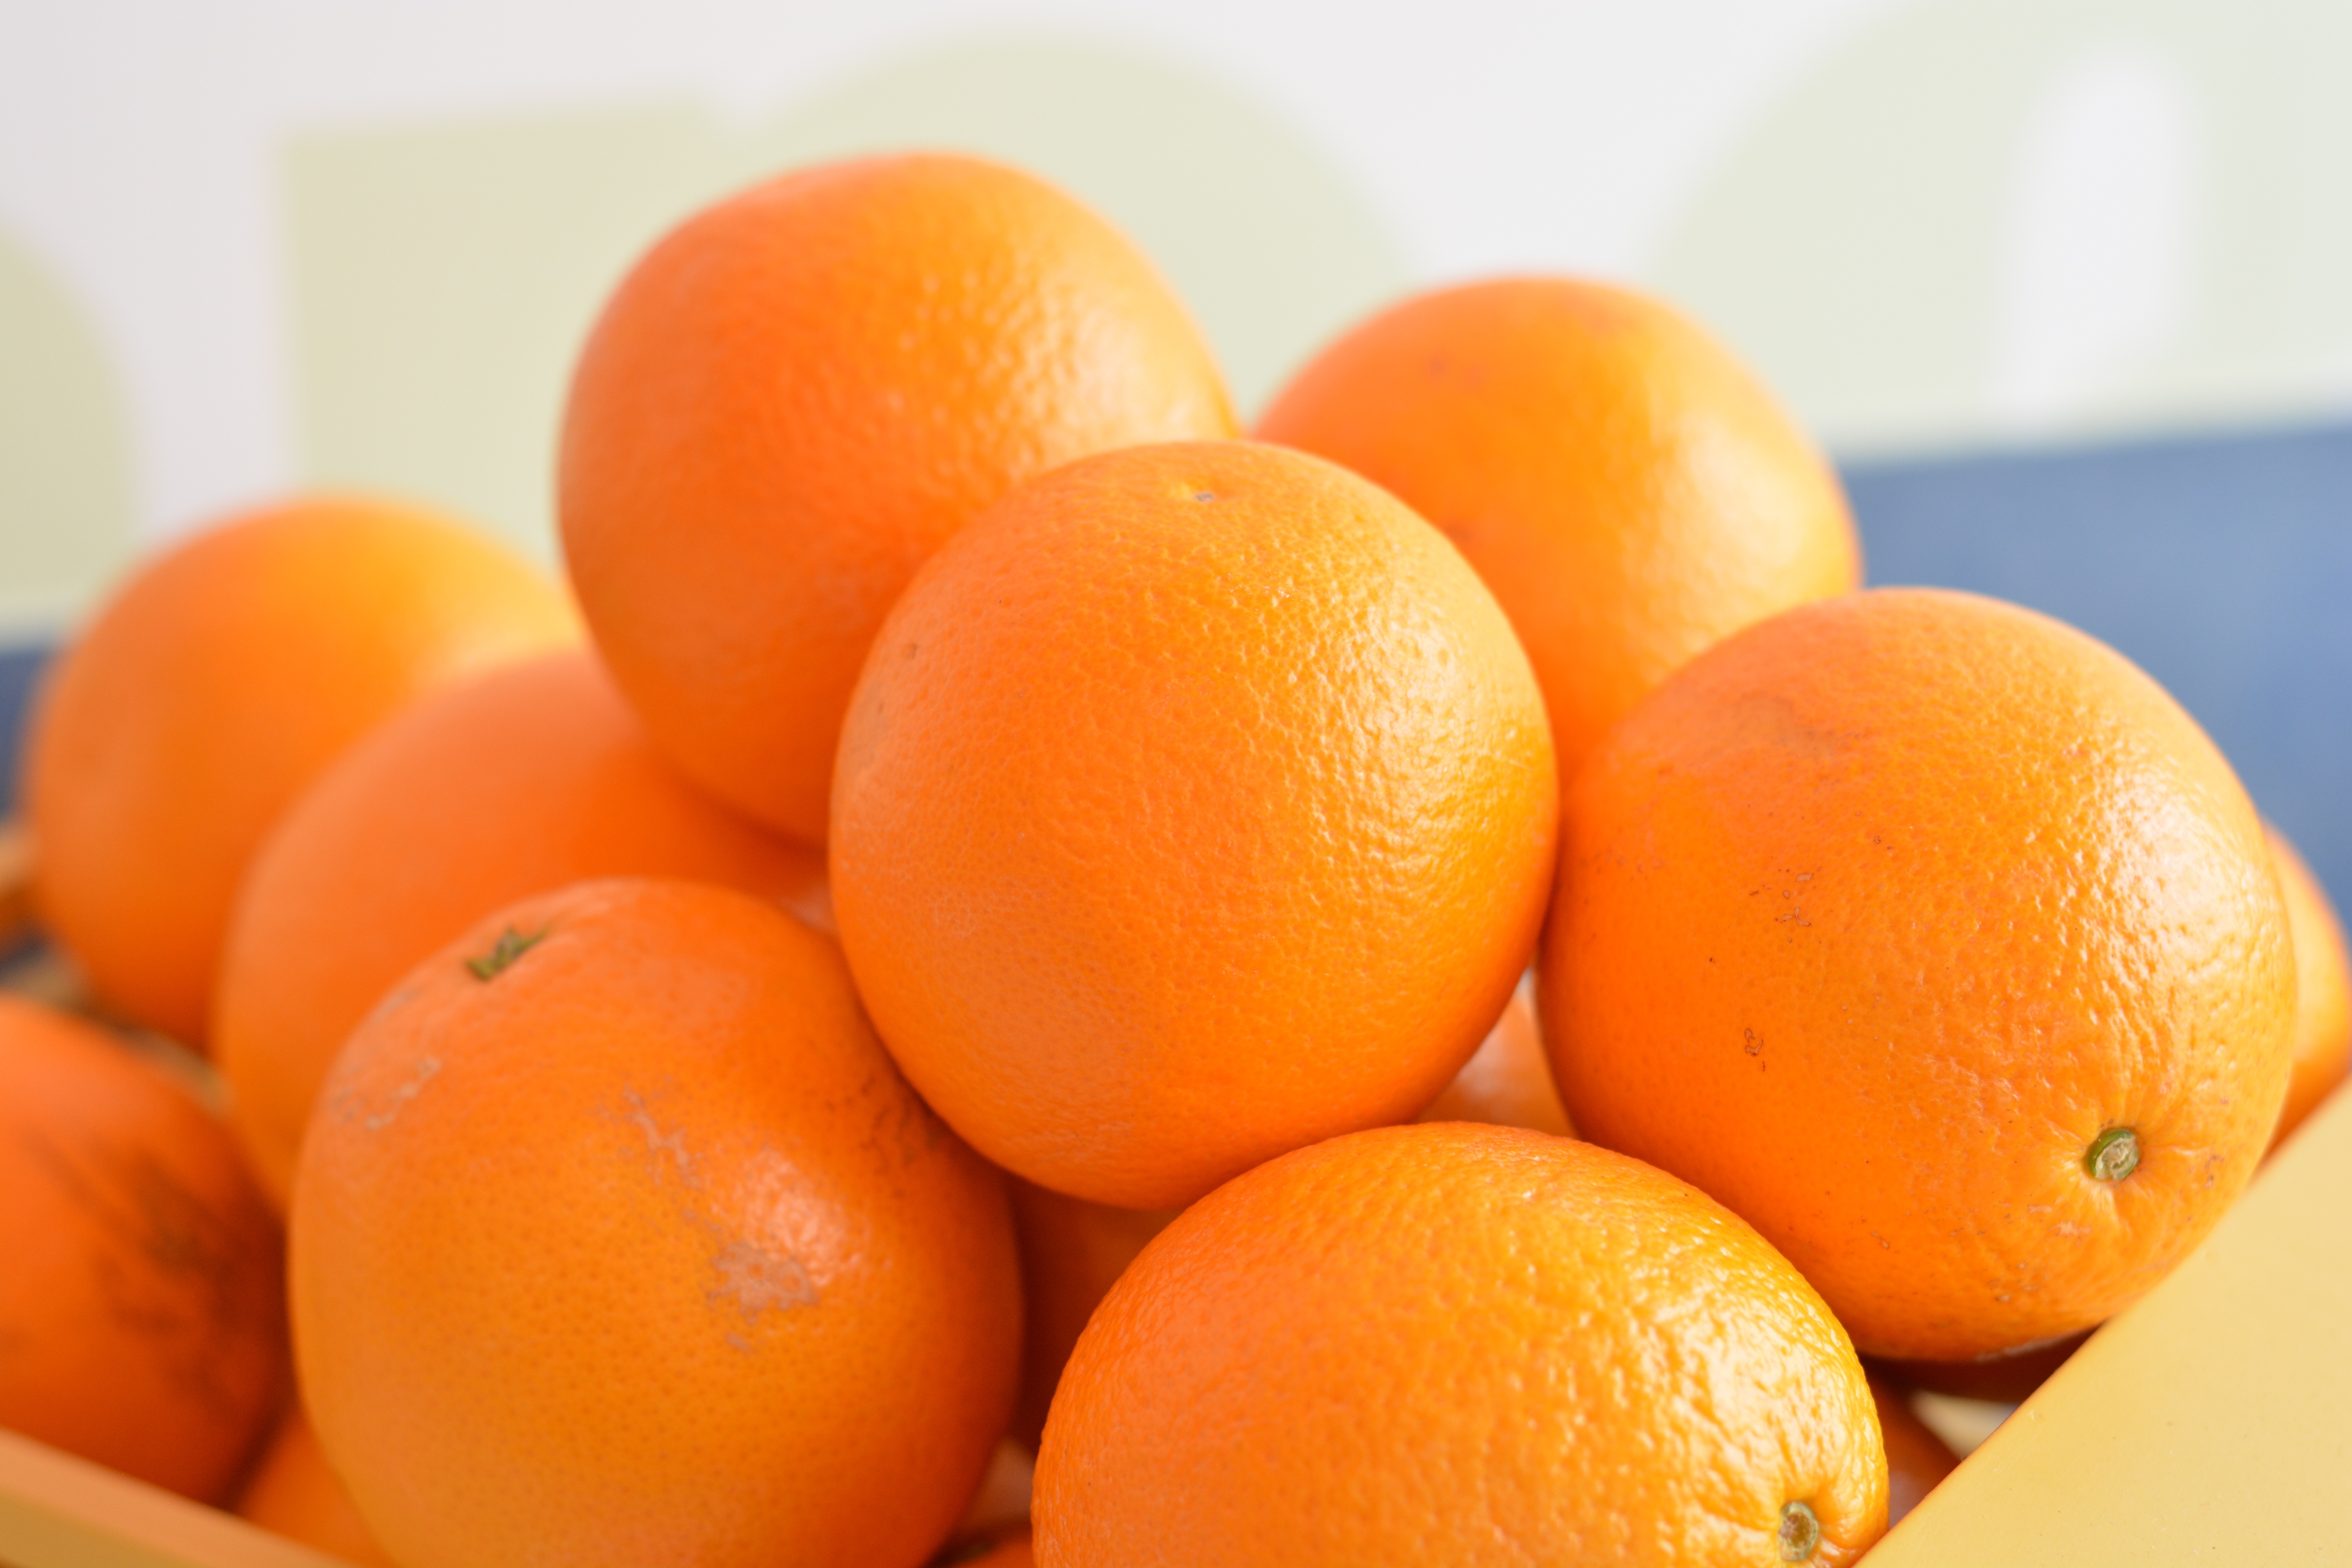
plant, fruit, orange, food, produce, pineapple, tangerine, kumquat, clementine, vegetarian food, vitamins, oranges, citrus, flowering plant, bitter orange, mandarin orange, land plant, sweet lemon, meyer lemon, tangelo, valencia orange